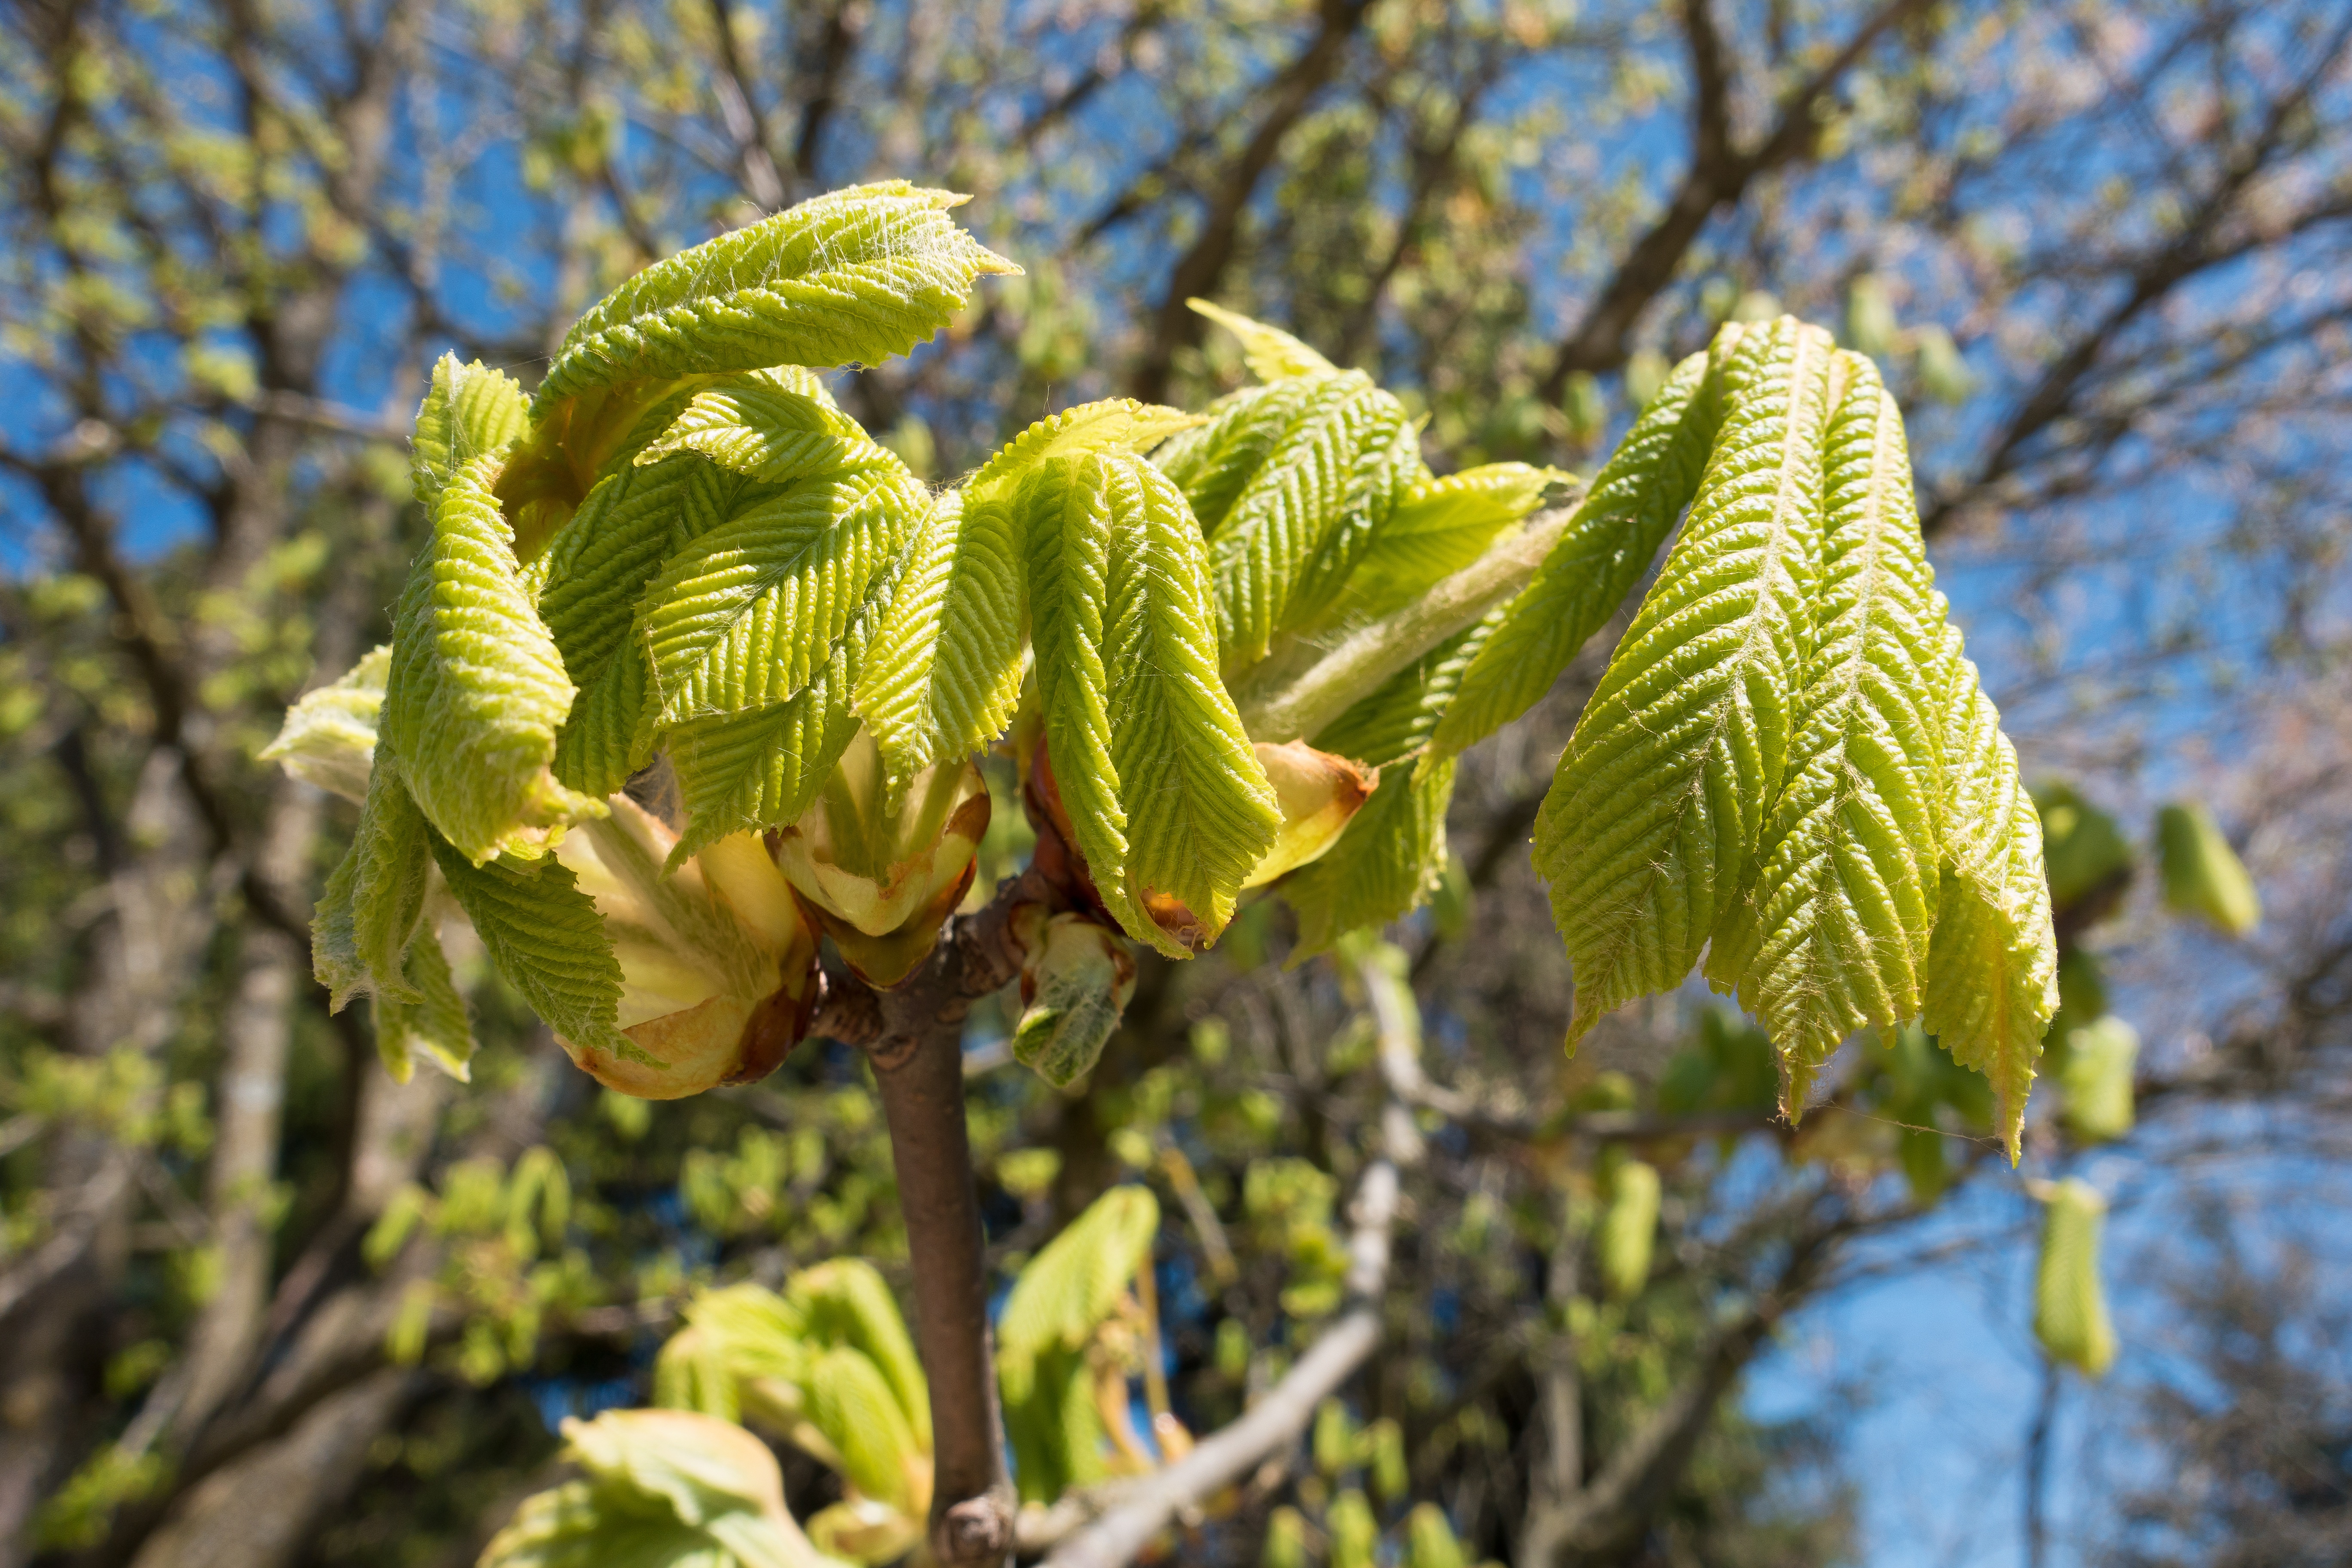
tree, nature, forest, branch, blossom, plant, sunlight, leaf, flower, young, spring, green, produce, evergreen, autumn, botany, flora, season, shrub, deciduous, woodland, chestnut, light green, macro photography, flowering plant, buckeye, foliation, aesculus hippocastanum, first drive, woody plant, land plant